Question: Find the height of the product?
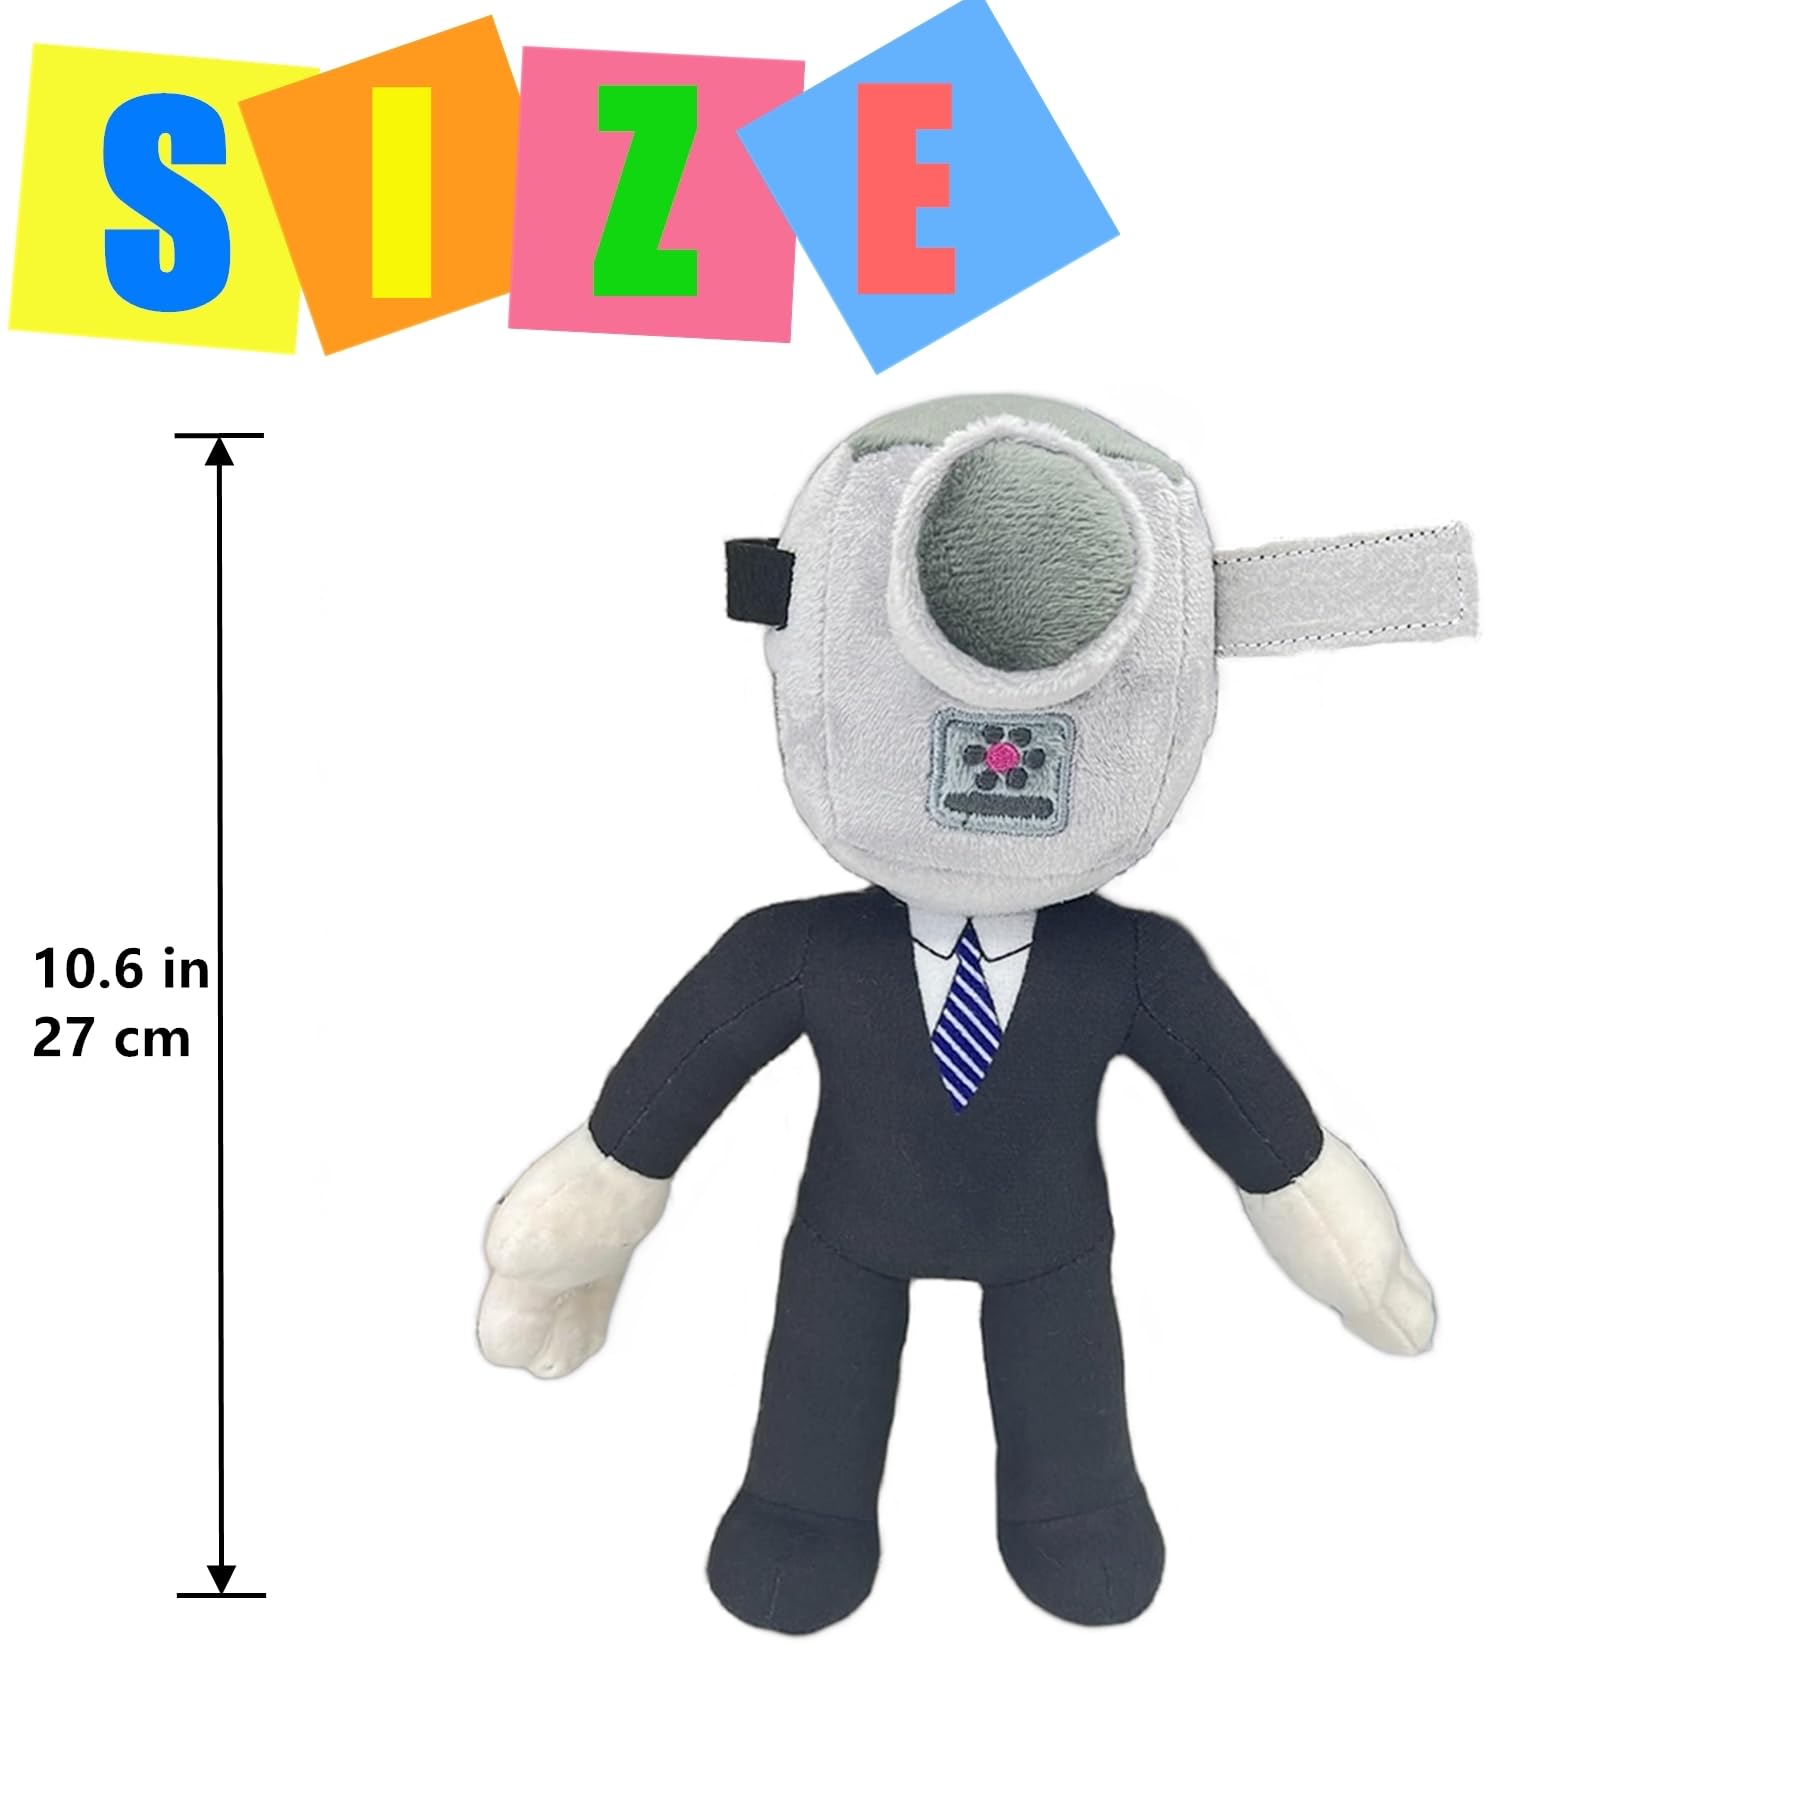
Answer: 27.0 centimetre